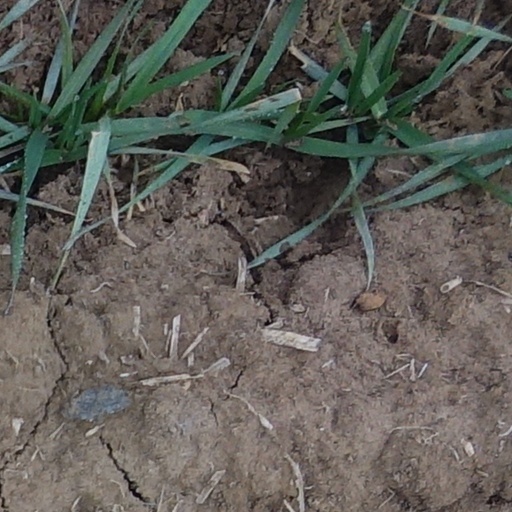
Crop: wheat